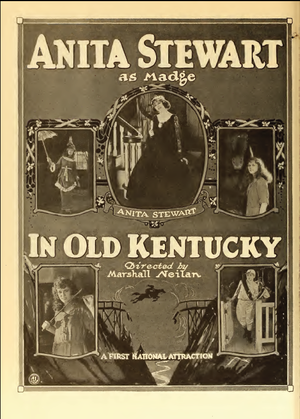
Anita Stewart est une actrice et productrice américaine du cinéma muet, née le 24 avril 1895 à Brooklyn et décédée d'une crise cardiaque à Beverly Hills le 4 mai 1961.
In Old Kentucky est un film muet américain réalisé par Marshall Neilan et produit par Louis B. Mayer, sorti en 1919.